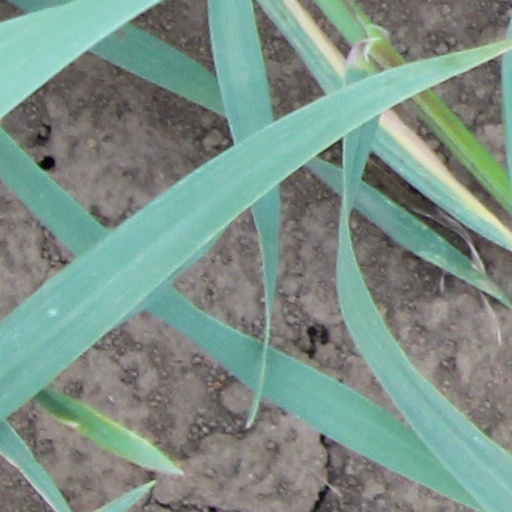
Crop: wheat